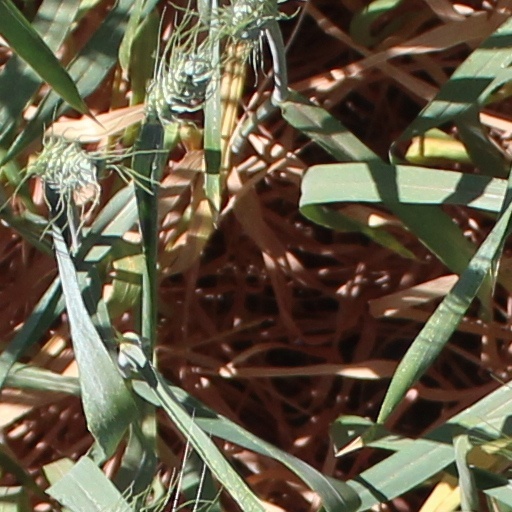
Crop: wheat